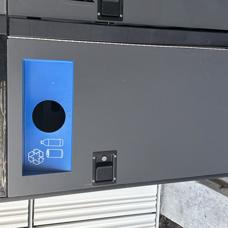
Label: recycling